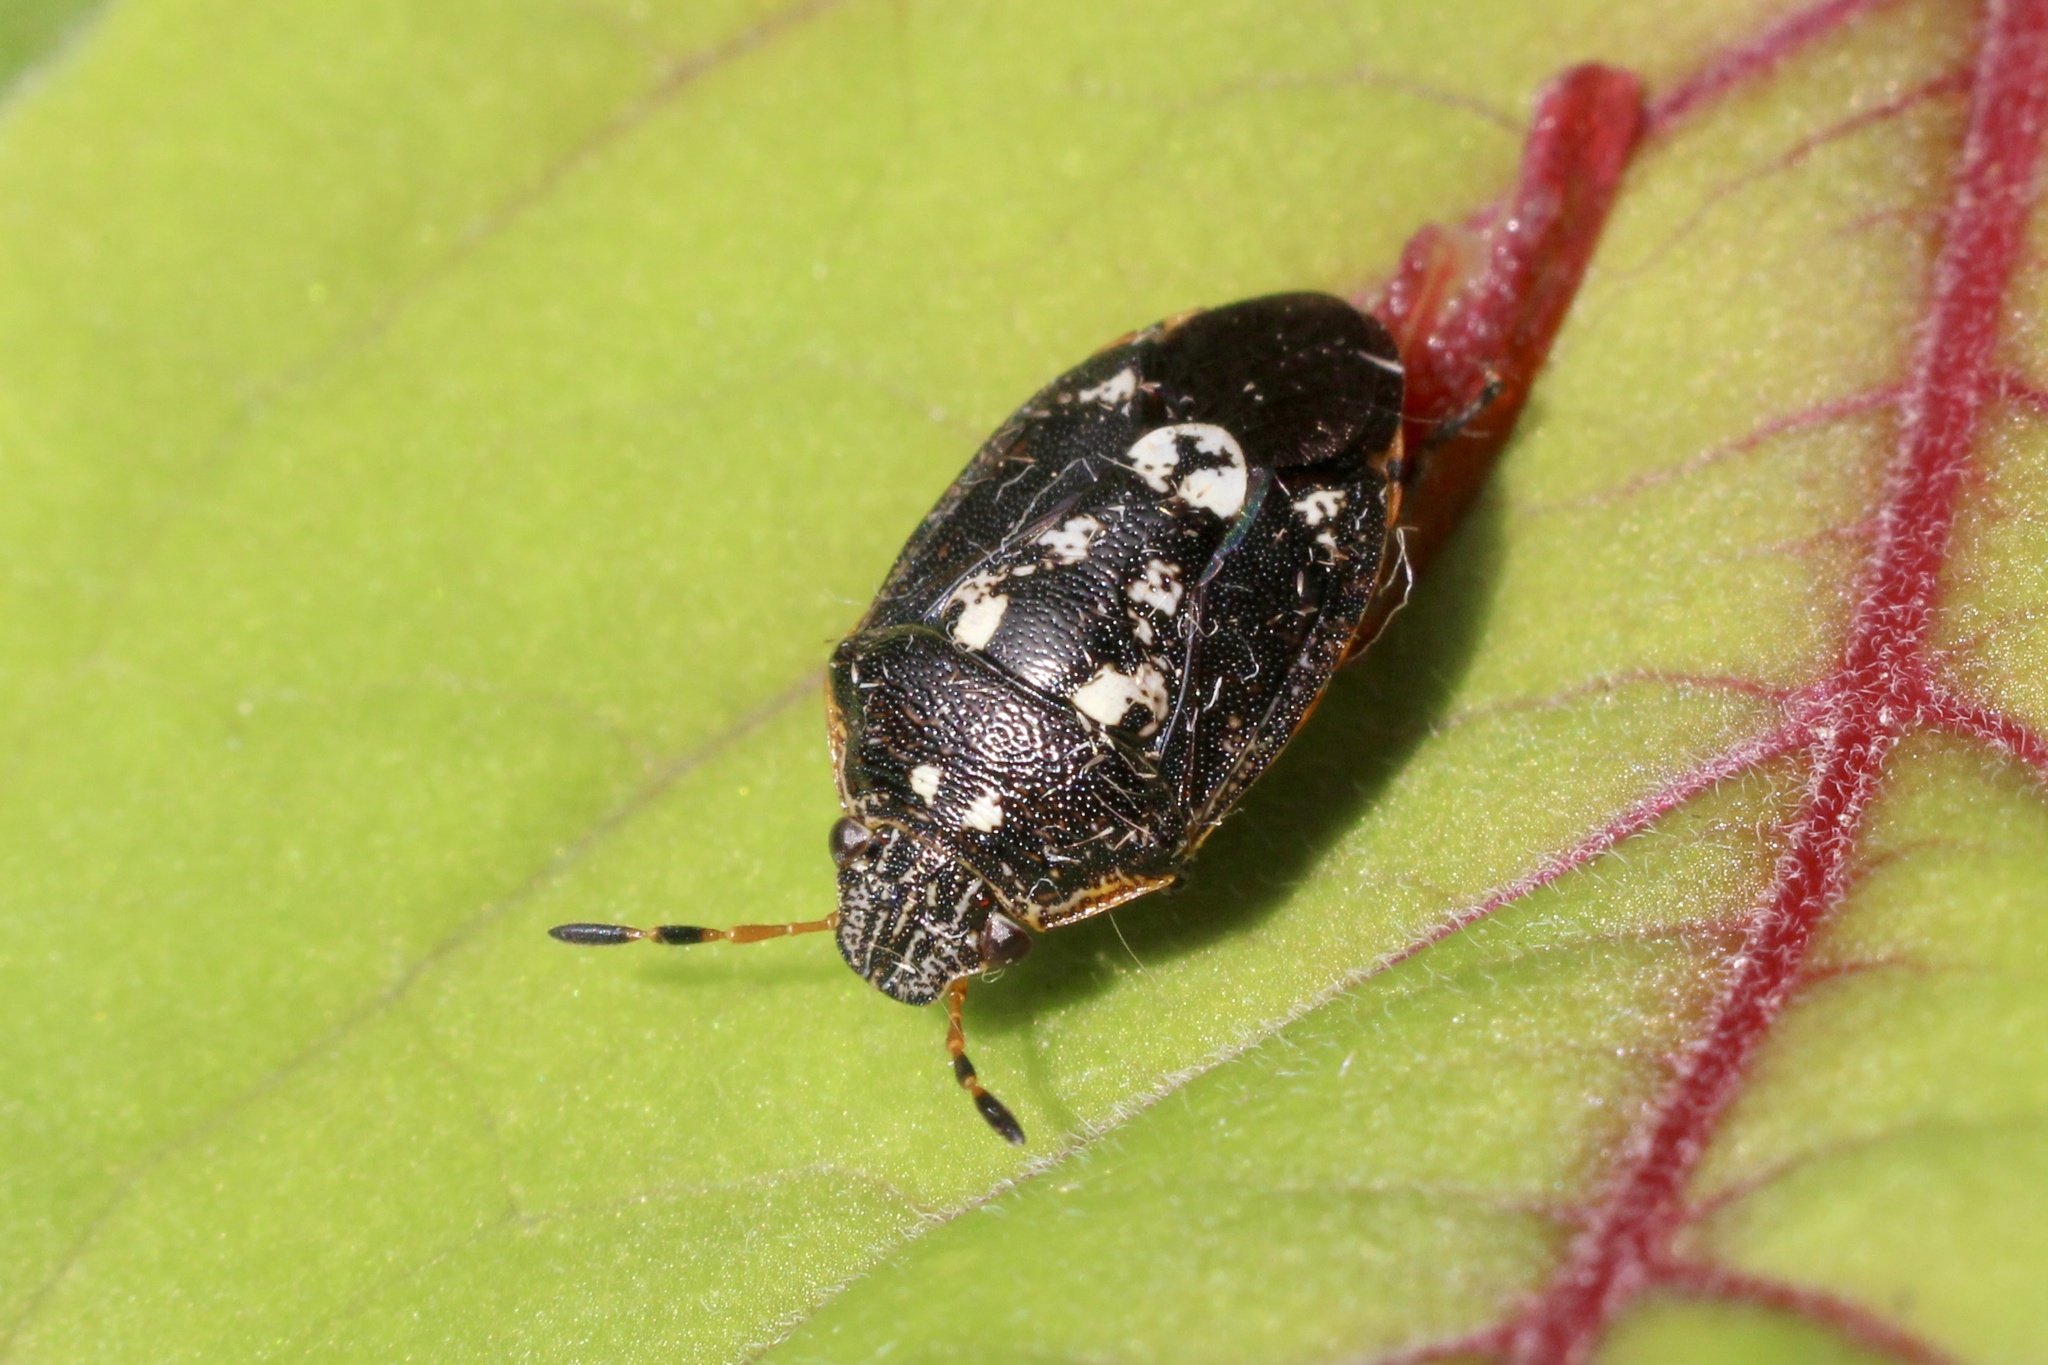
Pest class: stink_bug